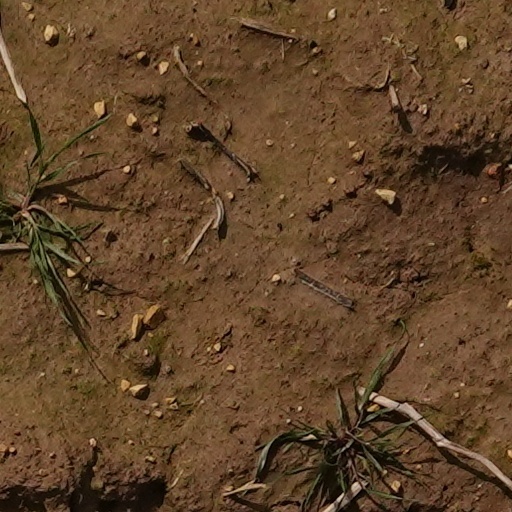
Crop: wheat